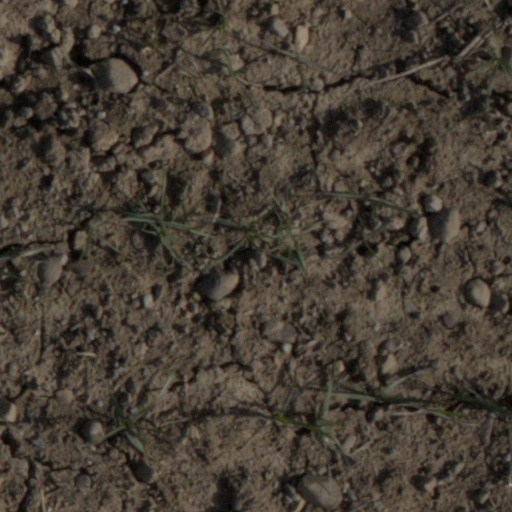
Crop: wheat